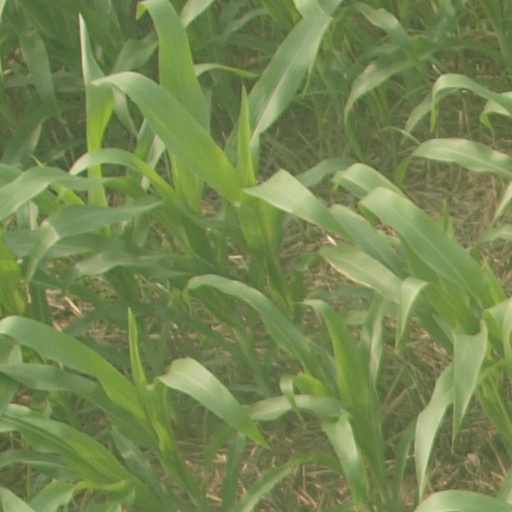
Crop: maize; corn